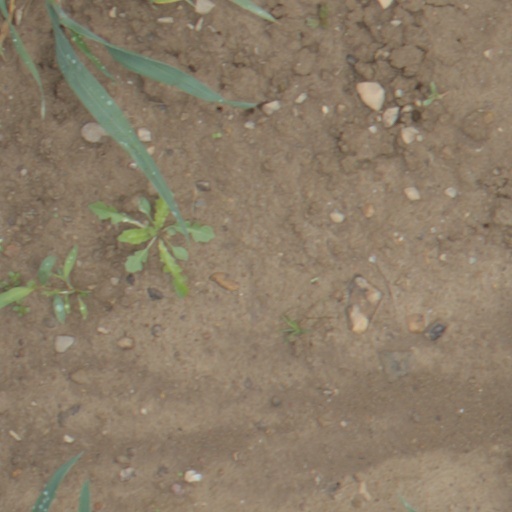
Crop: wheat